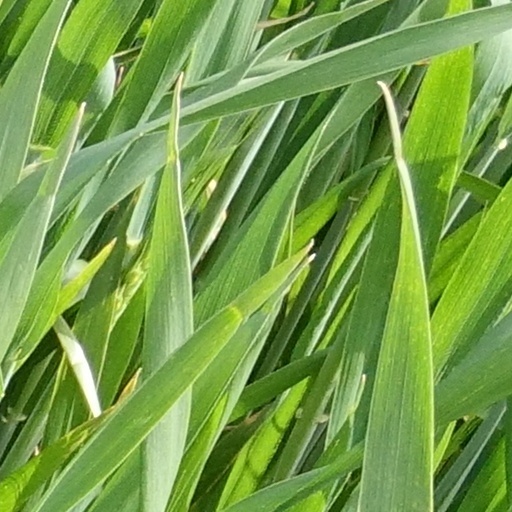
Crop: wheat